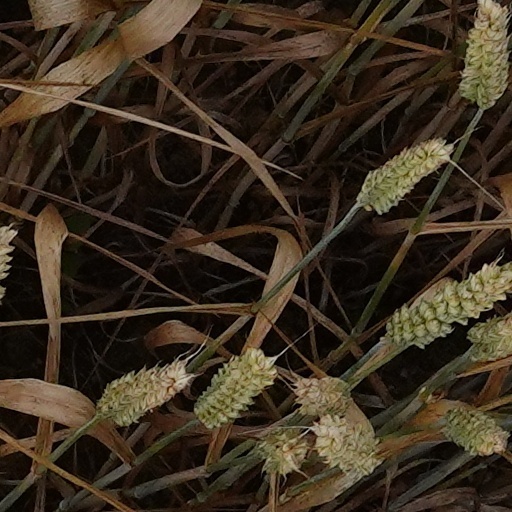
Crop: wheat